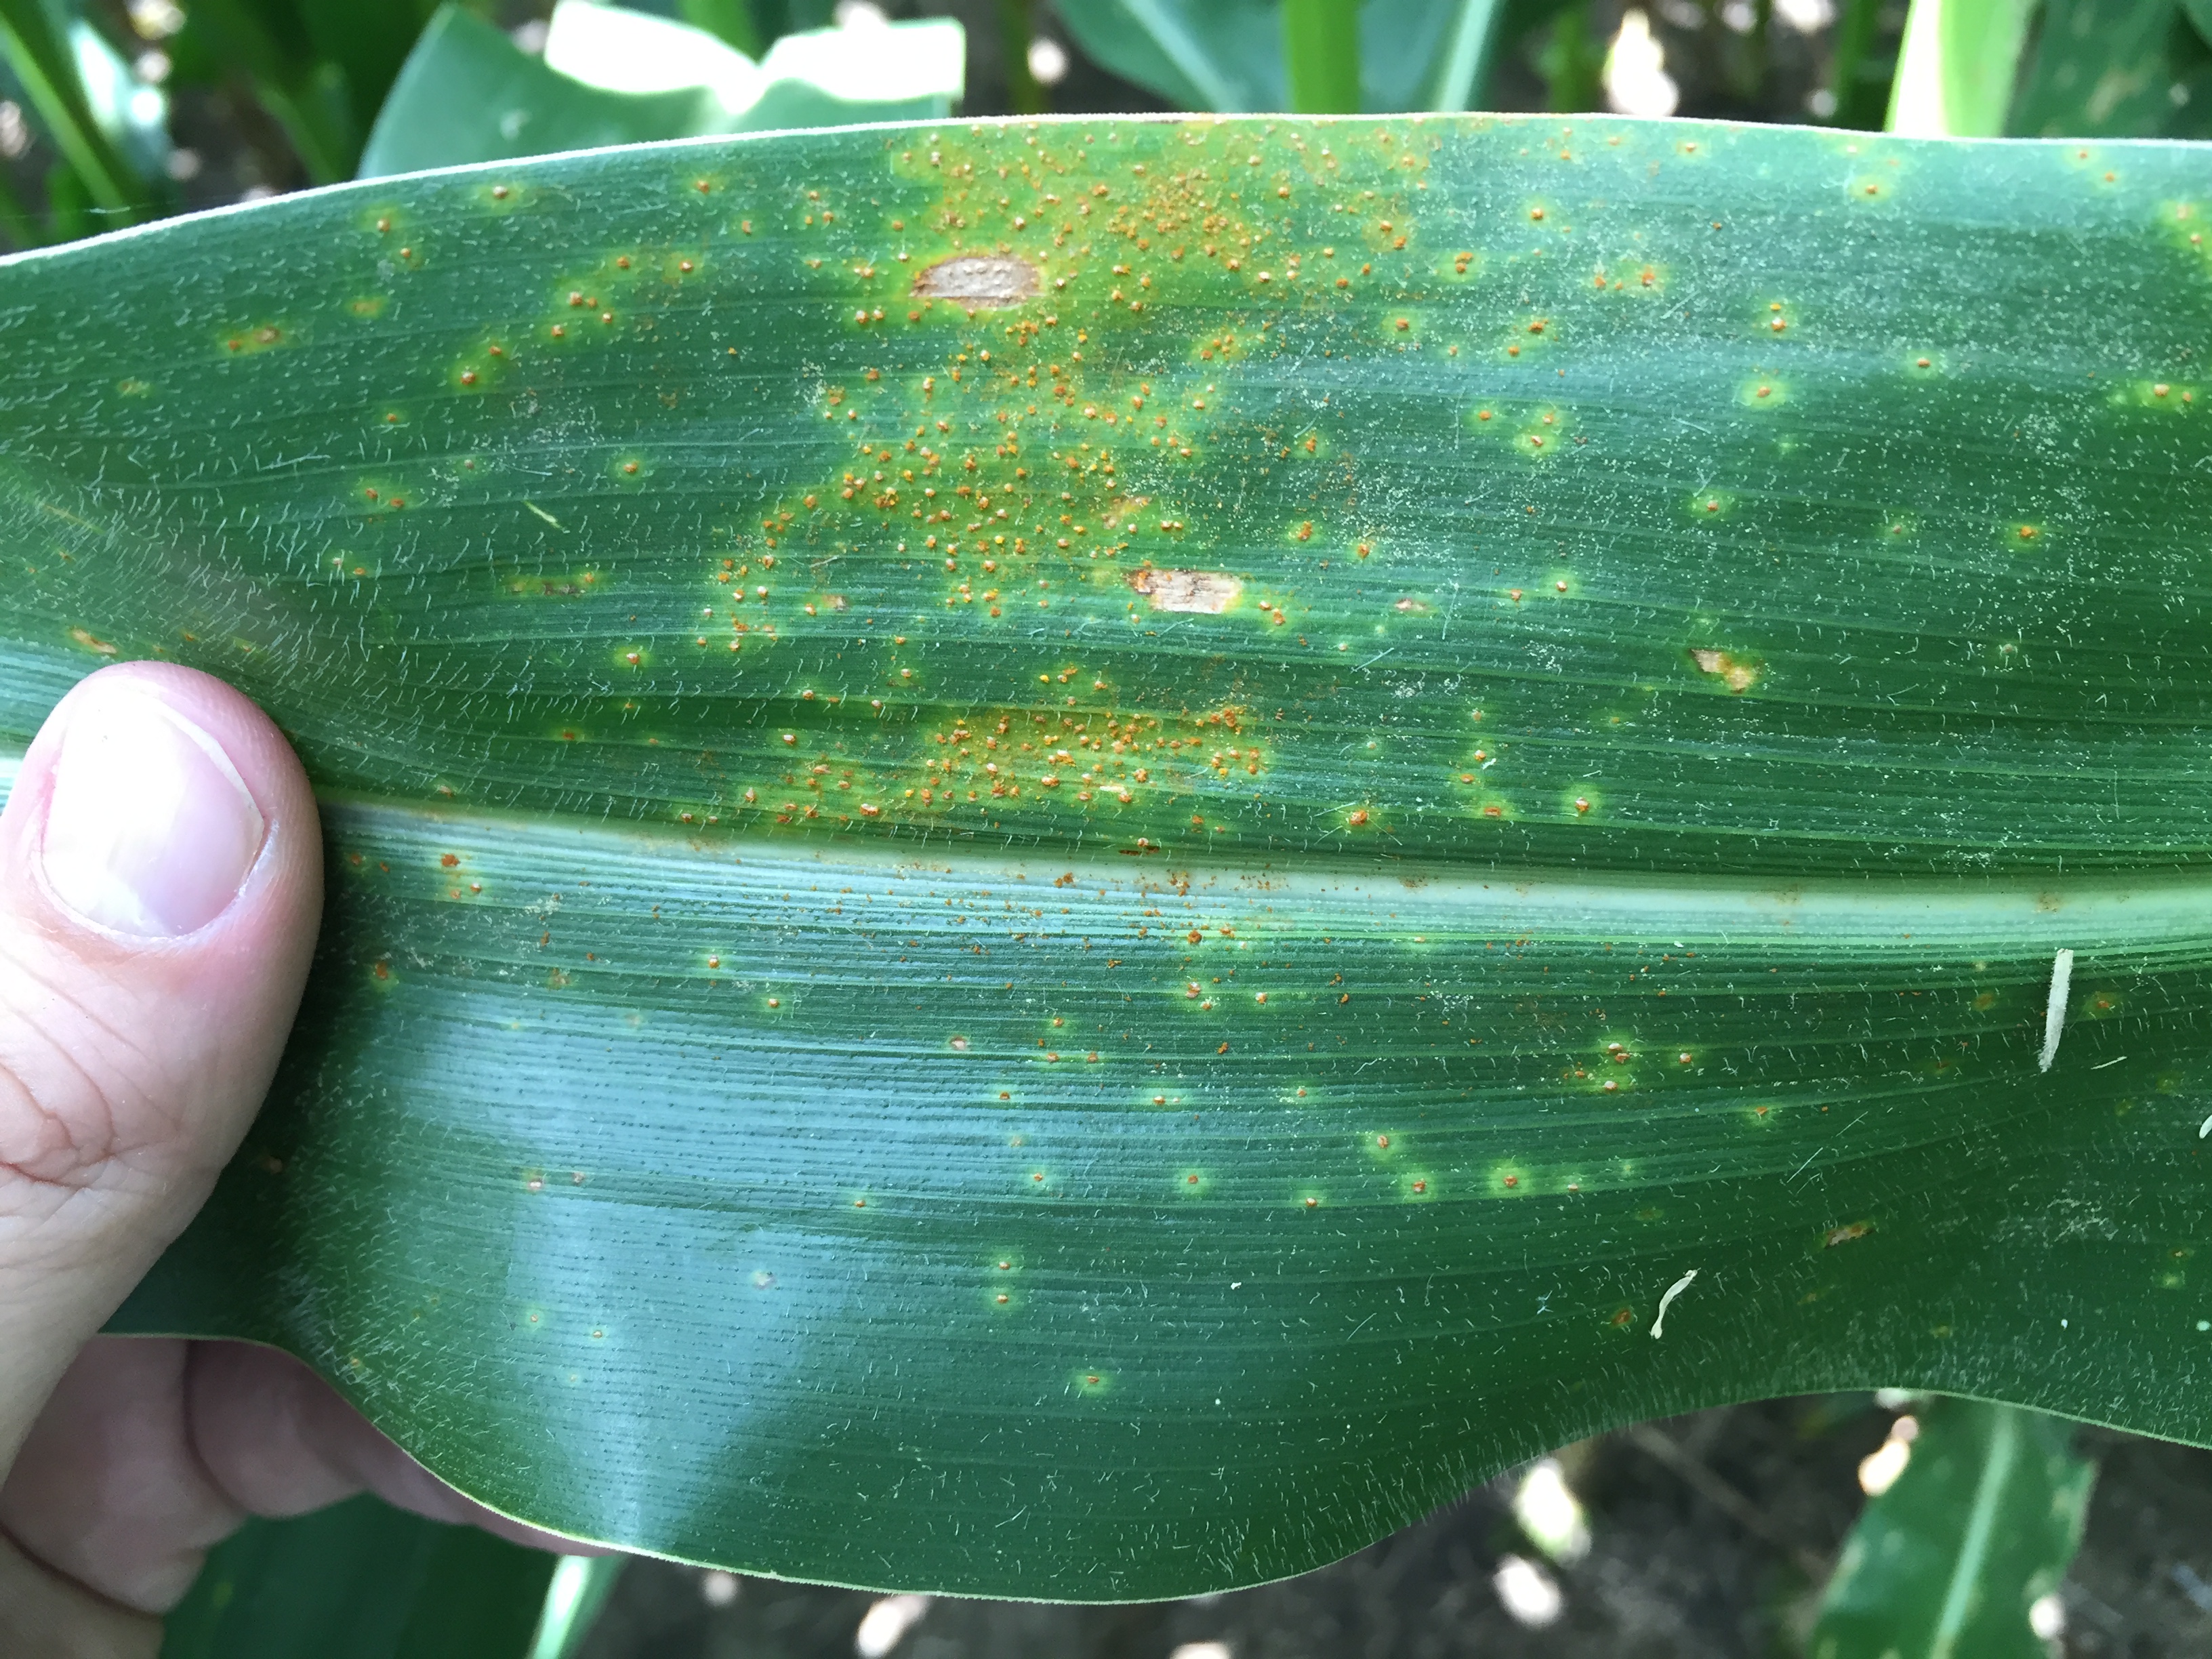
Plant: Corn
Disease: corn rust